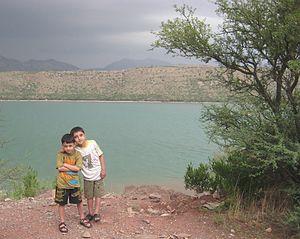
Kohat est une ville du Pakistan située dans la province de Khyber Pakhtunkhwa. Elle est la capitale du district de Kohat.